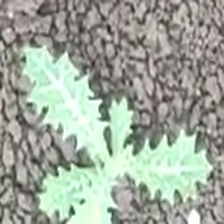
Weed species: Bilayat_(Mexicana_Argemone)